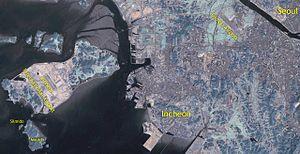
L'unité 684, ou officiellement le 209ᵉ détachement du 2325ᵉ groupe, est un commando des forces aériennes de Corée du Sud qui fut créé en 1968 dans le but d'assassiner le Premier ministre de la Corée du Nord, Kim Il-sung. Sa création est une réponse à l'unité 124 nord-coréenne qui mena un raid sur la Maison Bleue, trois mois auparavant.